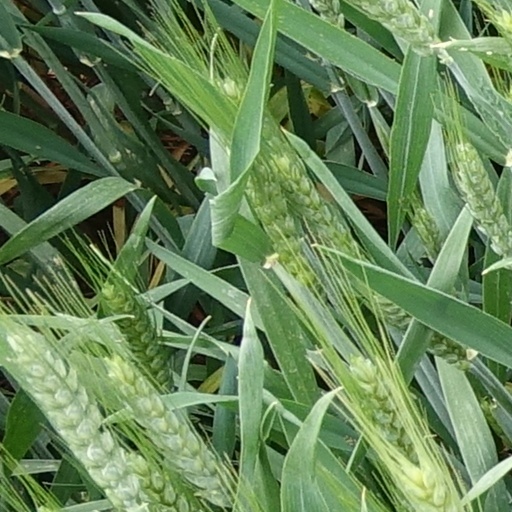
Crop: wheat